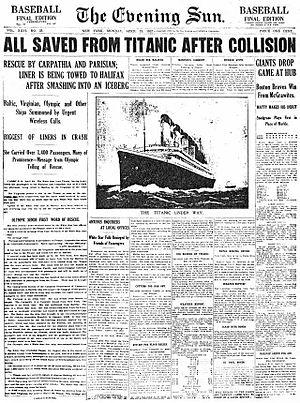
Titres des journaux de l'Evening Sun le 15 avril 1912
Le naufrage du Titanic a mis fin à la traversée inaugurale du RMS Titanic, un paquebot qui devait relier Southampton à New York. Il se déroule dans la nuit du 14 au 15 avril 1912 dans l'océan Atlantique Nord au large de Terre-Neuve. Le navire heurte un iceberg sur tribord le dimanche 14 avril 1912 à 23 h 40 et coule en moins de trois heures, à 2 h 20. Entre 1 490 et 1 520 personnes périssent, ce qui fait de ce naufrage l'une des plus grandes catastrophes maritimes en temps de paix et la plus meurtrière pour l'époque. De nombreuses personnalités périssent durant le naufrage, parmi lesquelles les milliardaires Benjamin Guggenheim et John Jacob Astor.